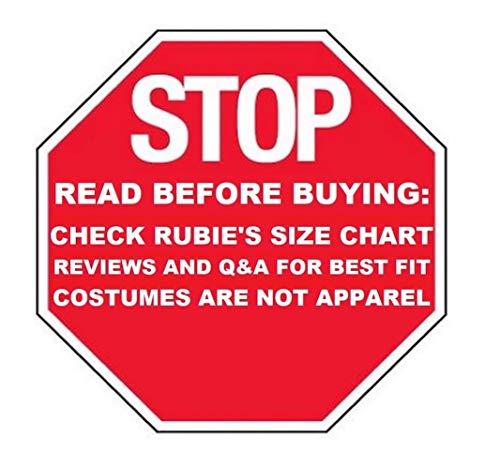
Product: Rubie's Star Wars: The Rise of Skywalker Child's Deluxe Rey Costume, Small
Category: Clothing, Shoes & Jewelry | Costumes & Accessories | Kids & Baby | Girls | Costumes
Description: Come over to the fun side; combine with child, adult, and pet Star Wars costumes, as well as décor items, including Obi-Wan Kenobi, Darth Maul, Clone troopers, and more.
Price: $24.99
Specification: ProductDimensions:16x13x2inches|ItemWeight:12.6ounces|ShippingWeight:12.6ounces(Viewshippingratesandpolicies)|ASIN:B07RXXLCH7|Itemmodelnumber:701253S|Manufacturerrecommendedage:36months-5years